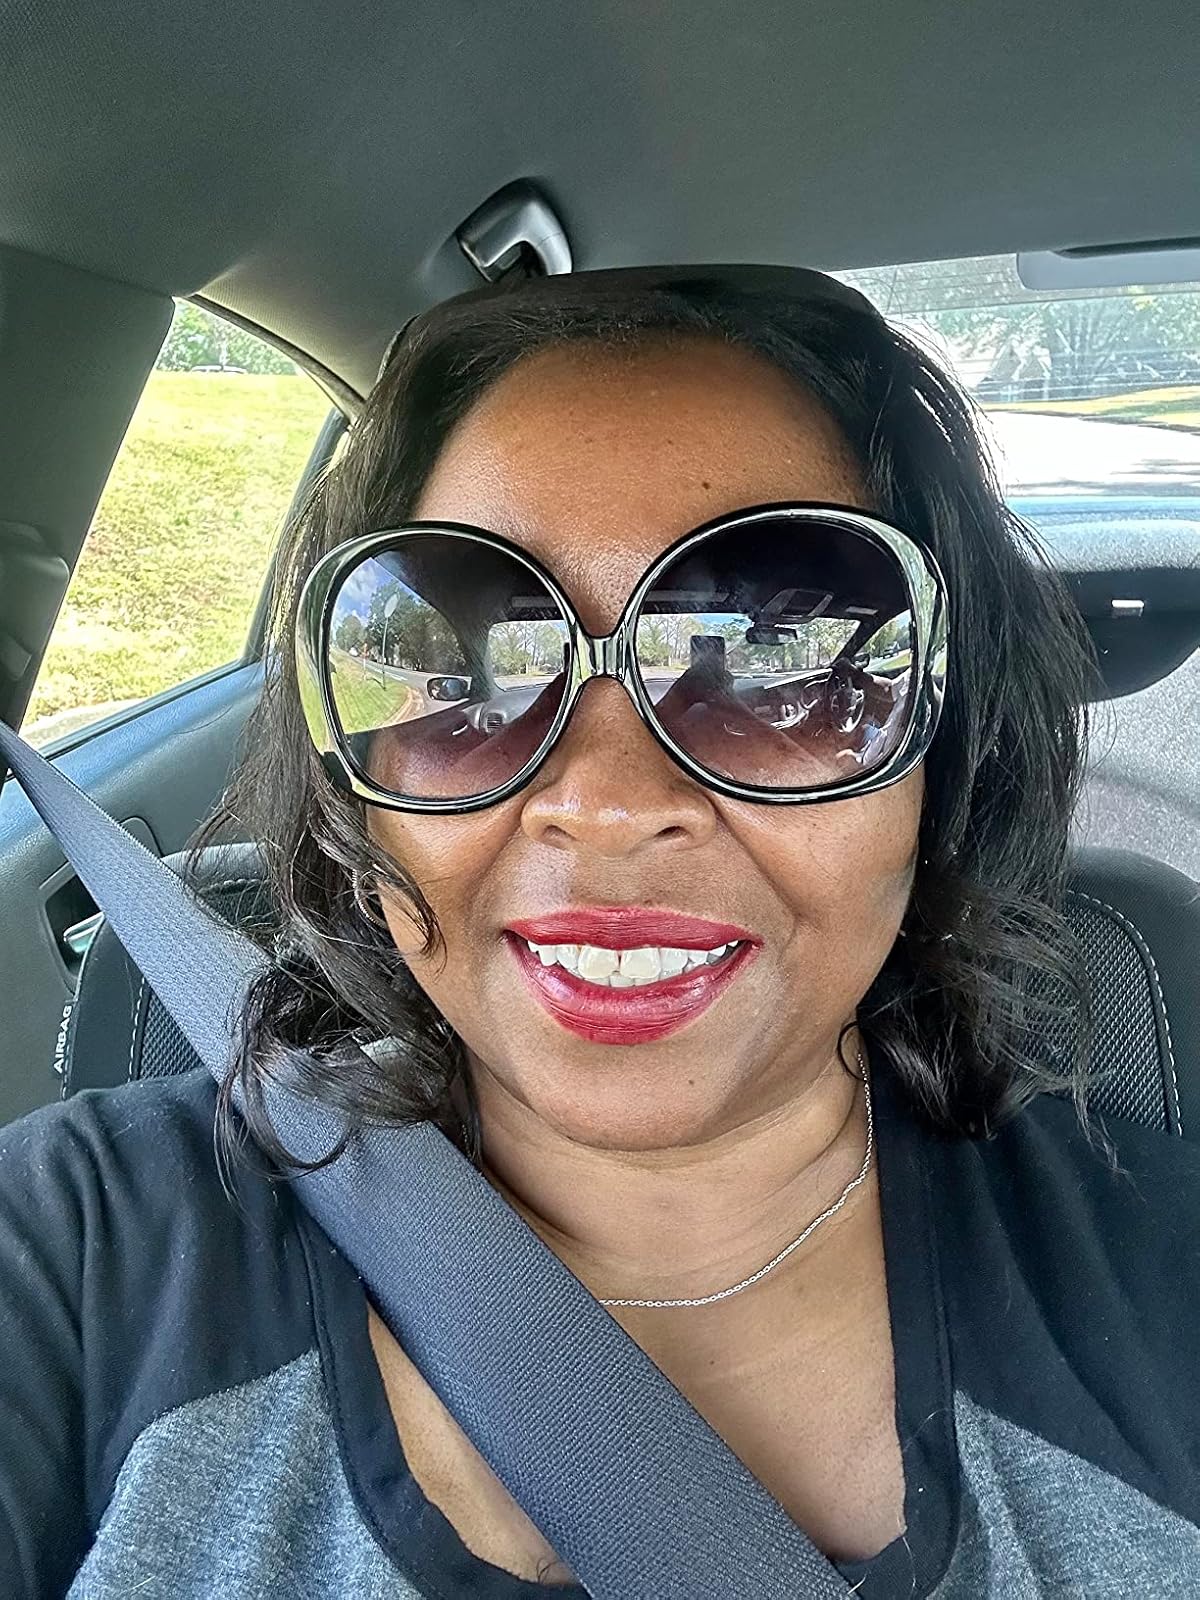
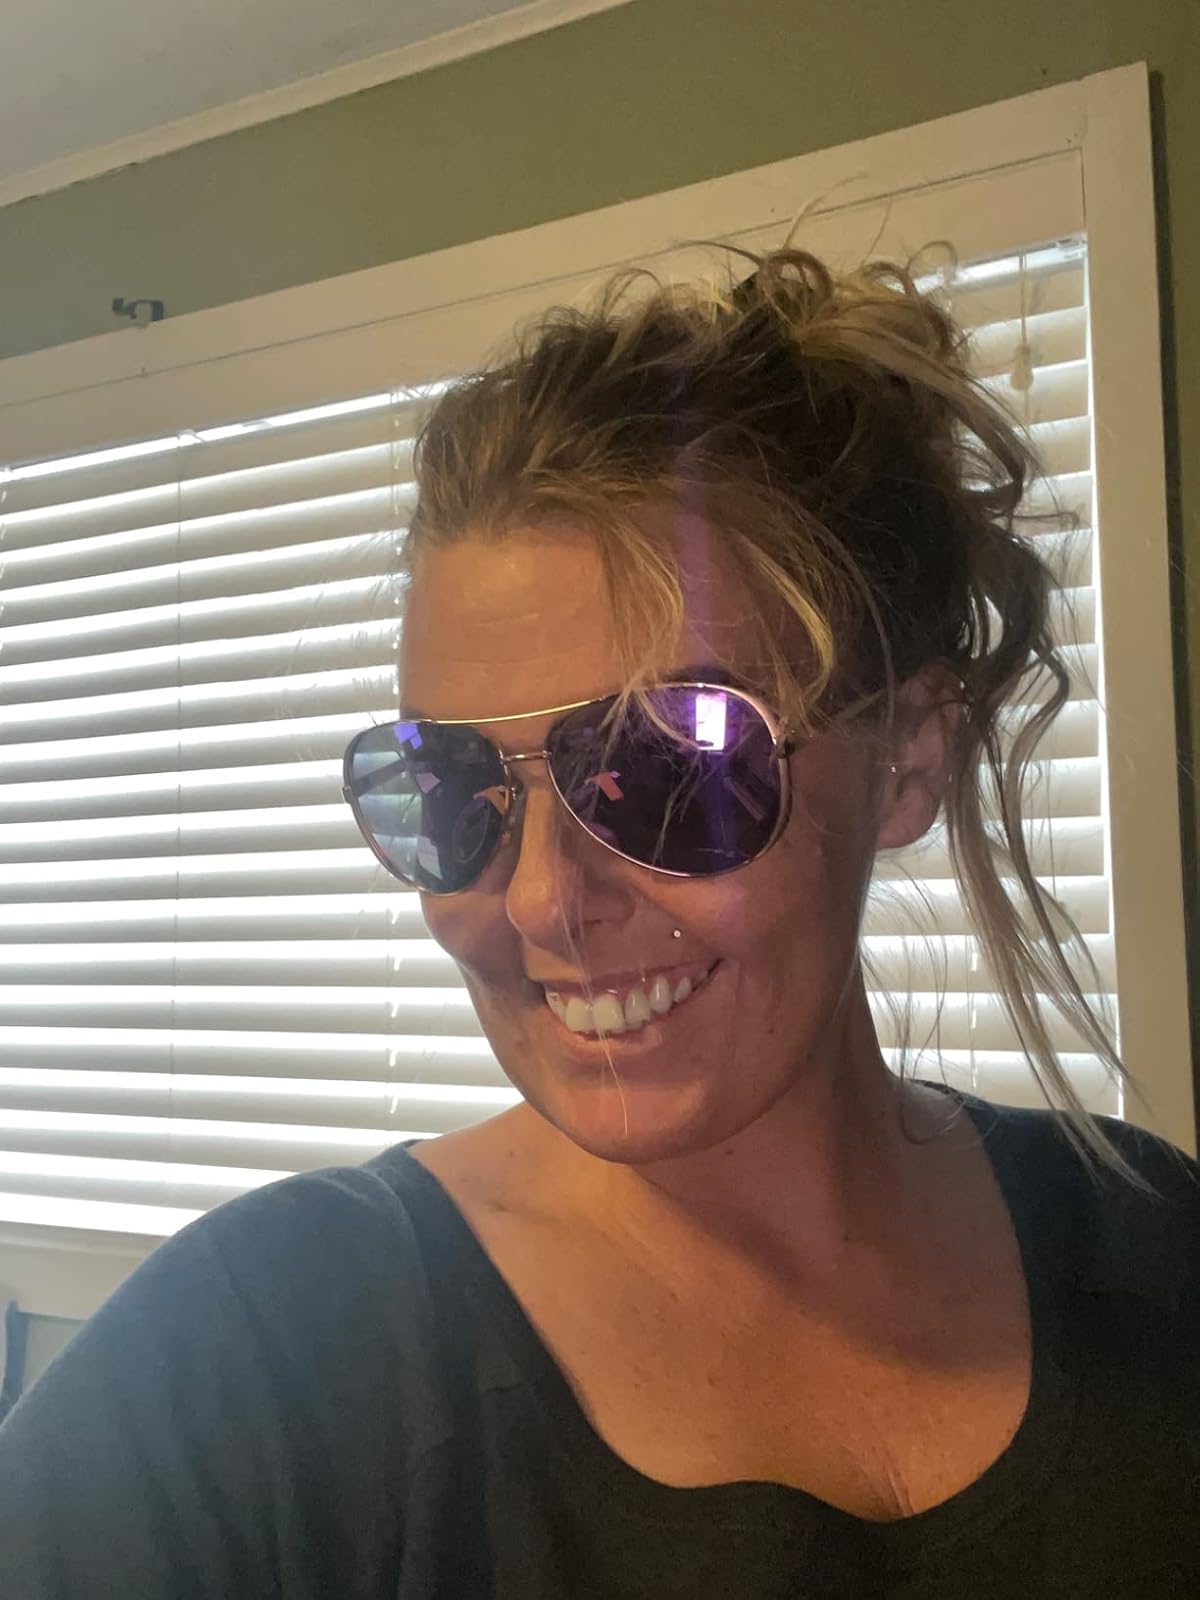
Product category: accessories_sunglasses
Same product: no